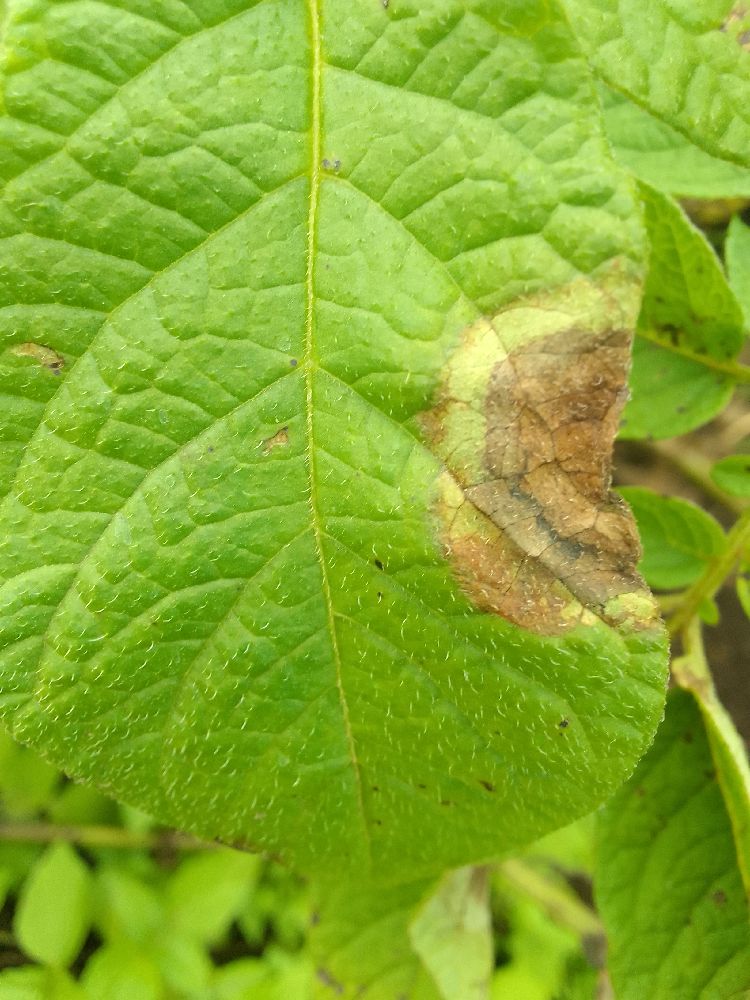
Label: Late blight